Pau, Pyrénées-Atlantiques

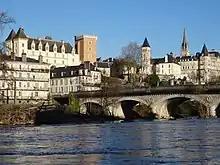
The château and the "Pont du XIV-juillet" [14 July Bridge] seen from the banks of the Gave de Pau

Pau is from the Atlantic Ocean and from the border with Spain on the Pyrenees. The frontier is crossed by the col du Somport and the col du Pourtalet. Access to the crossings partly accounts for Pau's strategic importance.